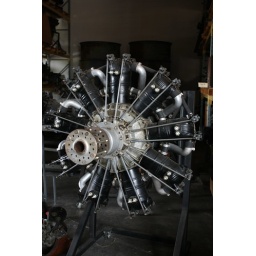
The black - is the casing around each engine - that the cooling water circulates through.